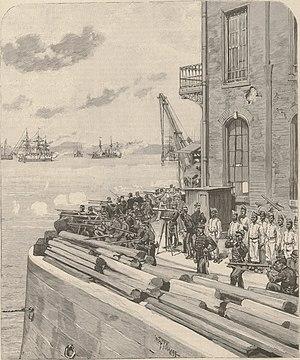
BRÉSIL. — La guerre civile a Rio de Janeiro. — Un combat aux fortifications de la Mortena, a la Gamboa. — (Dessin de M. L. Tinayre, d'après les documents communiqués par M. R...).
La révolte de l'Armada est un mouvement brésilien de rébellion, mené par des unités de la Marine brésilienne contre le gouvernement central du pays au début des années 1890. Il fut dirigé, dans un premier temps, contre le gouvernement du maréchal Deodoro da Fonseca, puis contre celui du maréchal Floriano Peixoto.